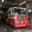
Label: truck